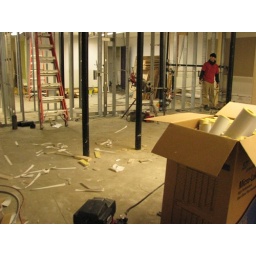
Lower lower level classroom space facing Cabot Street with Ktichen wall framing in background. Pressure test in progress